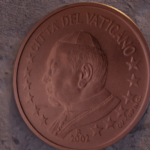
Coin value: 2cents
Country: va
Edition: 2002